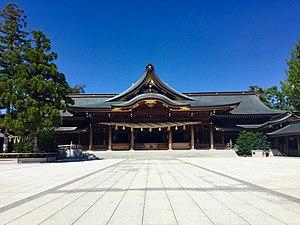
Le Samukawa-jinja 寒川神社 est un sanctuaire shinto dans le quartier Samukawa du district Kōza-gun de Kanagawa, préfecture de Kanagawa au Japon. Le sanctuaire est situé sur la rive de la rivière Sagami, à environ huit kilomètres de son embouchure.